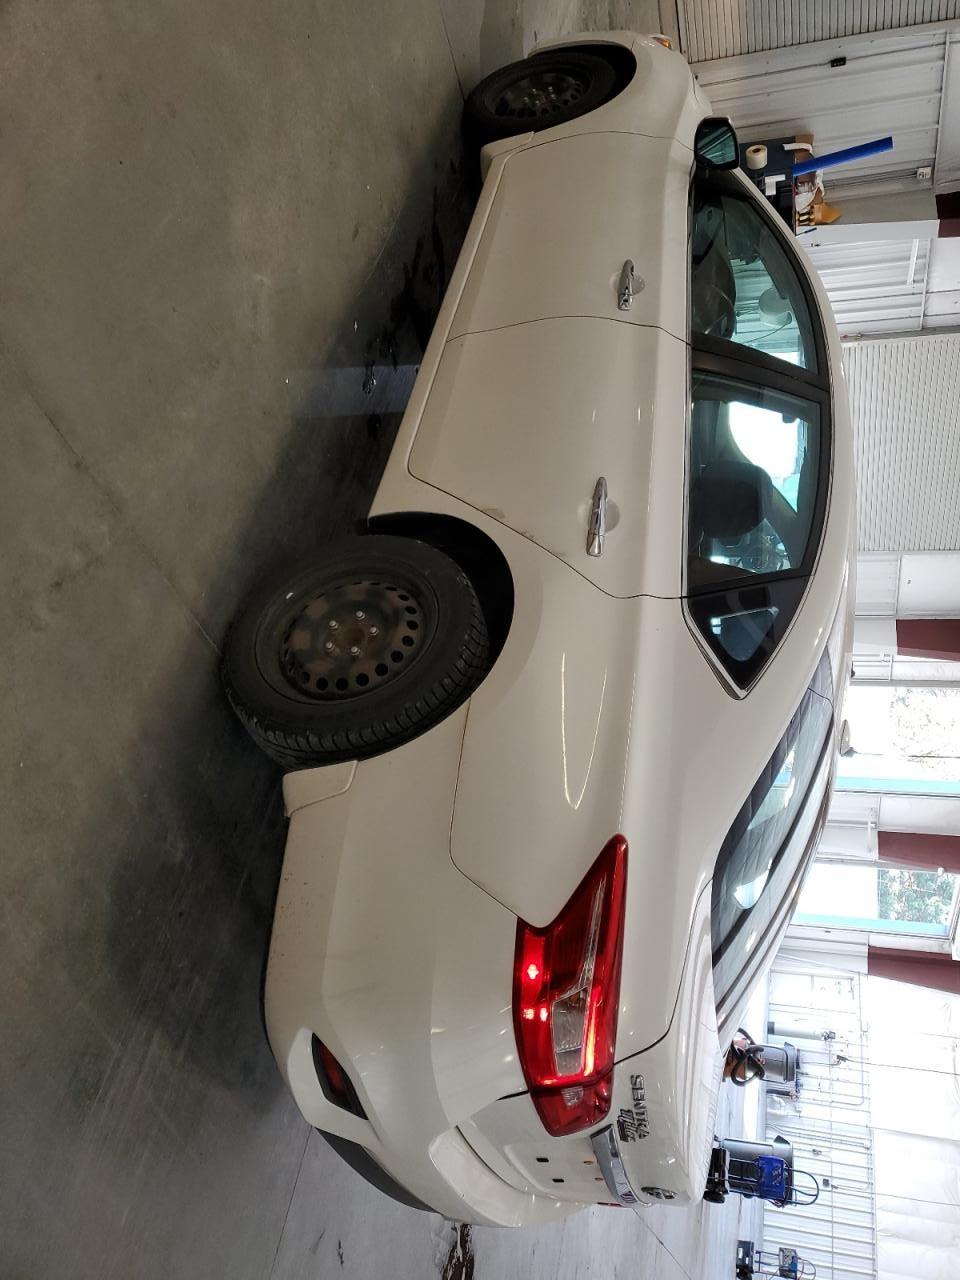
Aucun dommage détecté.
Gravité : aucun